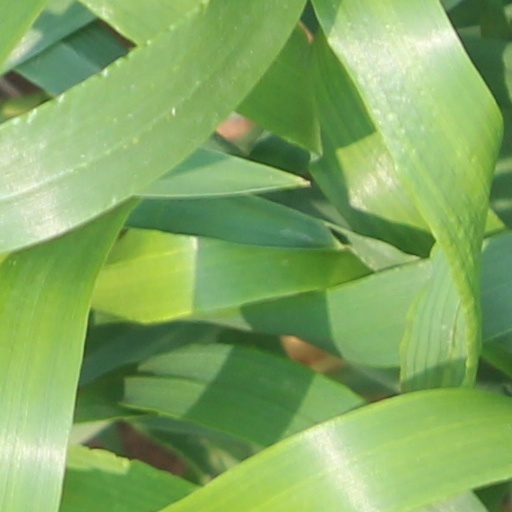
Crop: wheat